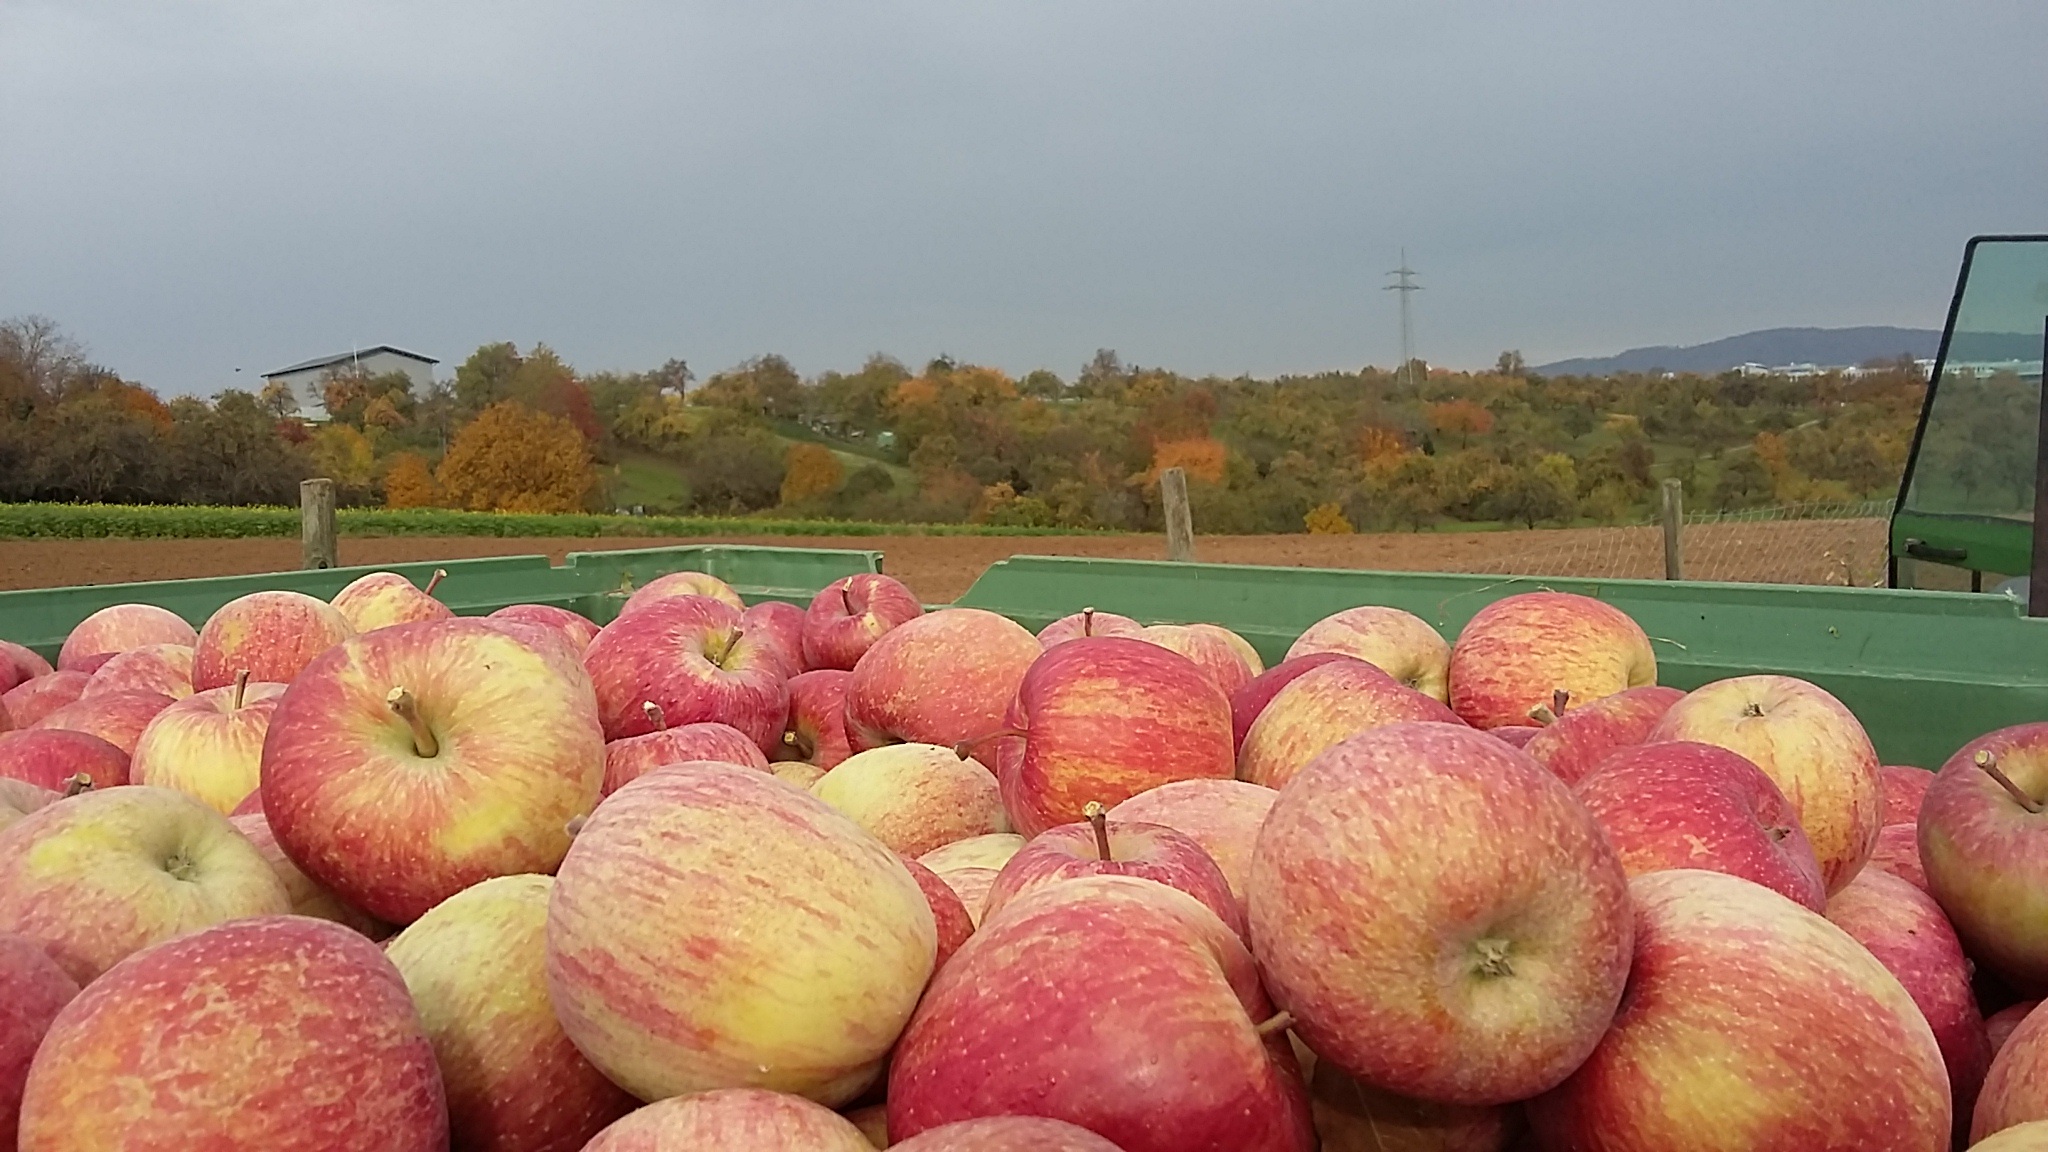
apple, plant, fruit, food, harvest, produce, fruits, fuji, frisch, flowering plant, rose family, harvest time, yield, land plant